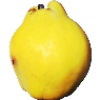
Label: Quince 1